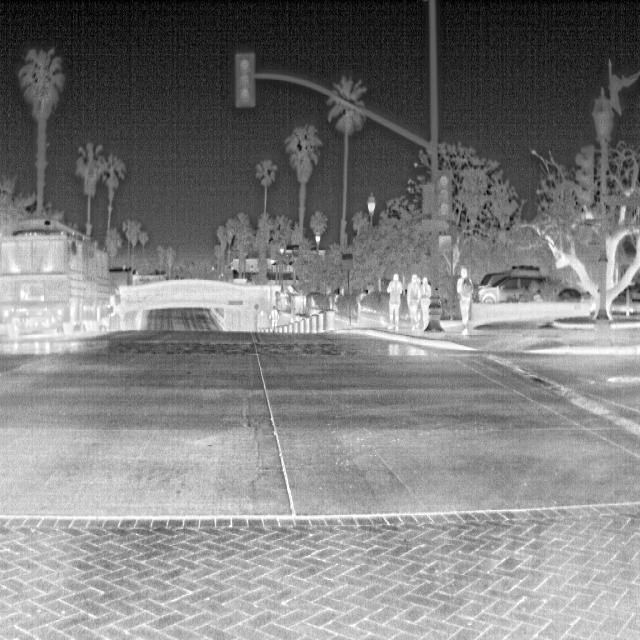
Detected objects:
label: person
label: person
label: person
label: person
label: person